Deddington

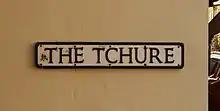
""Tchure"" is a common Midlands dialect word for an alley. The Tchure in Deddington is an old alleyway that is now a bridleway. Oxfordshire has identically-named alleys in Charlton-on-Otmoor and Upper Heyford.

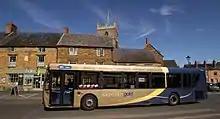
A Stagecoach in Oxfordshire bus on route S4 in Market Place

In 1446 the Guild of the Holy Trinity founded a school. In 1548 the teacher was the chantry priest, William Burton, whom the Chantry Commissioners found was ""a good scole master and bryngyth up yought very well in learnyng"". But the dissolution of the chantry in the reformation brought the school to an end. On 15 February 1672, a new charity school was opened ""in a corner of the church"". It is not clear whether the school operated continuously thereafter, but in 1727 it was reported that Deddington had "a school for sixteen boys, and as many girls", and in 1738 it had 20 boys. By 1808, there were 35 pupils.